Strafgesetzbuch section 86a

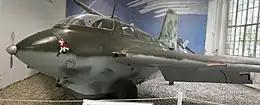
A restored Me 163B "Komet" World War II rocket fighter with a historically accurate, low-visibility swastika shown on the fin, as displayed in a German aviation museum in 2005

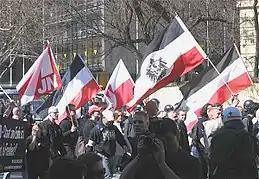
Participants in a Neo-Nazi march in Munich (2005) resorted to flying the "Reichsflagge" and of 1933–1935 (outlawed by the Nazi regime in 1935) due to § 86a.

The text of the law does not name the individual symbols to be outlawed, and there is no official exhaustive list. A symbol may be a flag, emblem, uniform, or a motto or greeting formula. The prohibition is not tied to the symbol itself but to its use in a context suggestive of association with outlawed organizations. Thus, the Swastika is outlawed if used in a context of völkisch ideology, while it is legitimate if used as a symbol of religious faith, particularly any South, South Eastern or East Asian religions. Similarly, the is outlawed if used in the context of the Junge Front but not in other contexts such as heraldry, or as the emblem of "landscape poet" Hermann Löns.